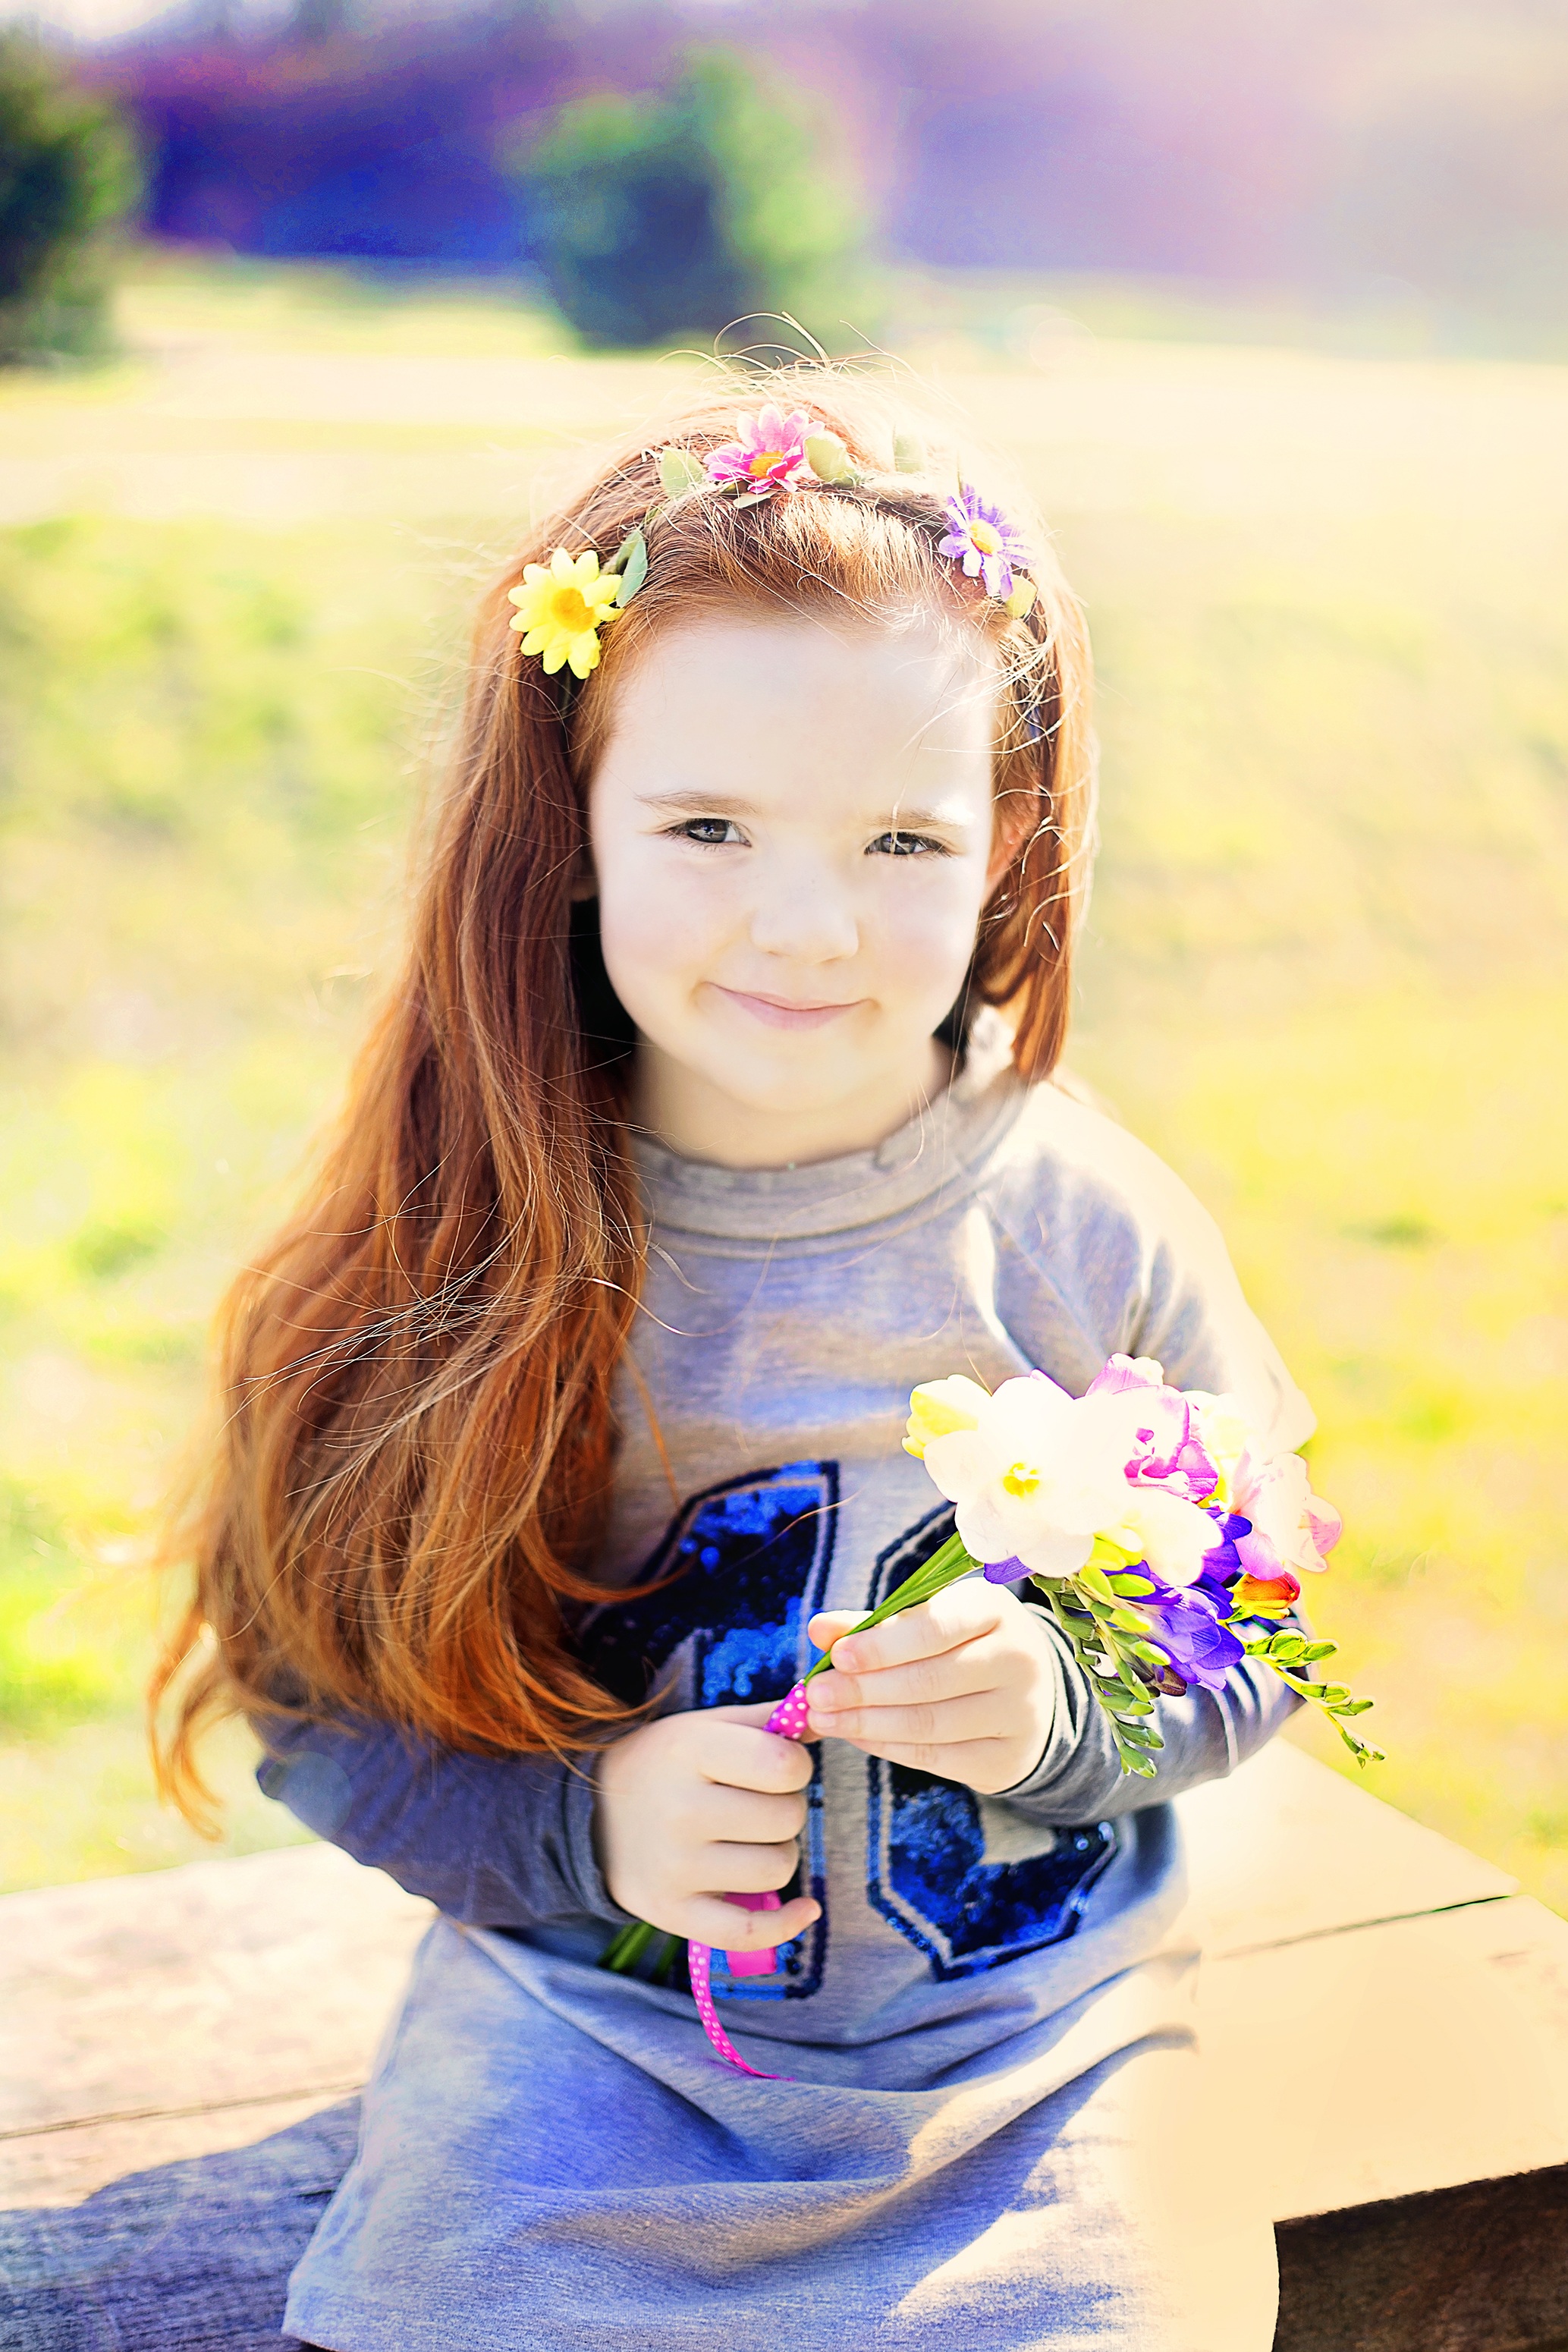
nature, person, plant, girl, photography, flower, summer, portrait, model, spring, green, color, child, blue, yellow, closeup, smile, red hair, flowers, children, dress, toddler, eye, photograph, skin, beauty, colored, pink flower, photo shoot, the little girl, summer plants, flower summer, portrait photography